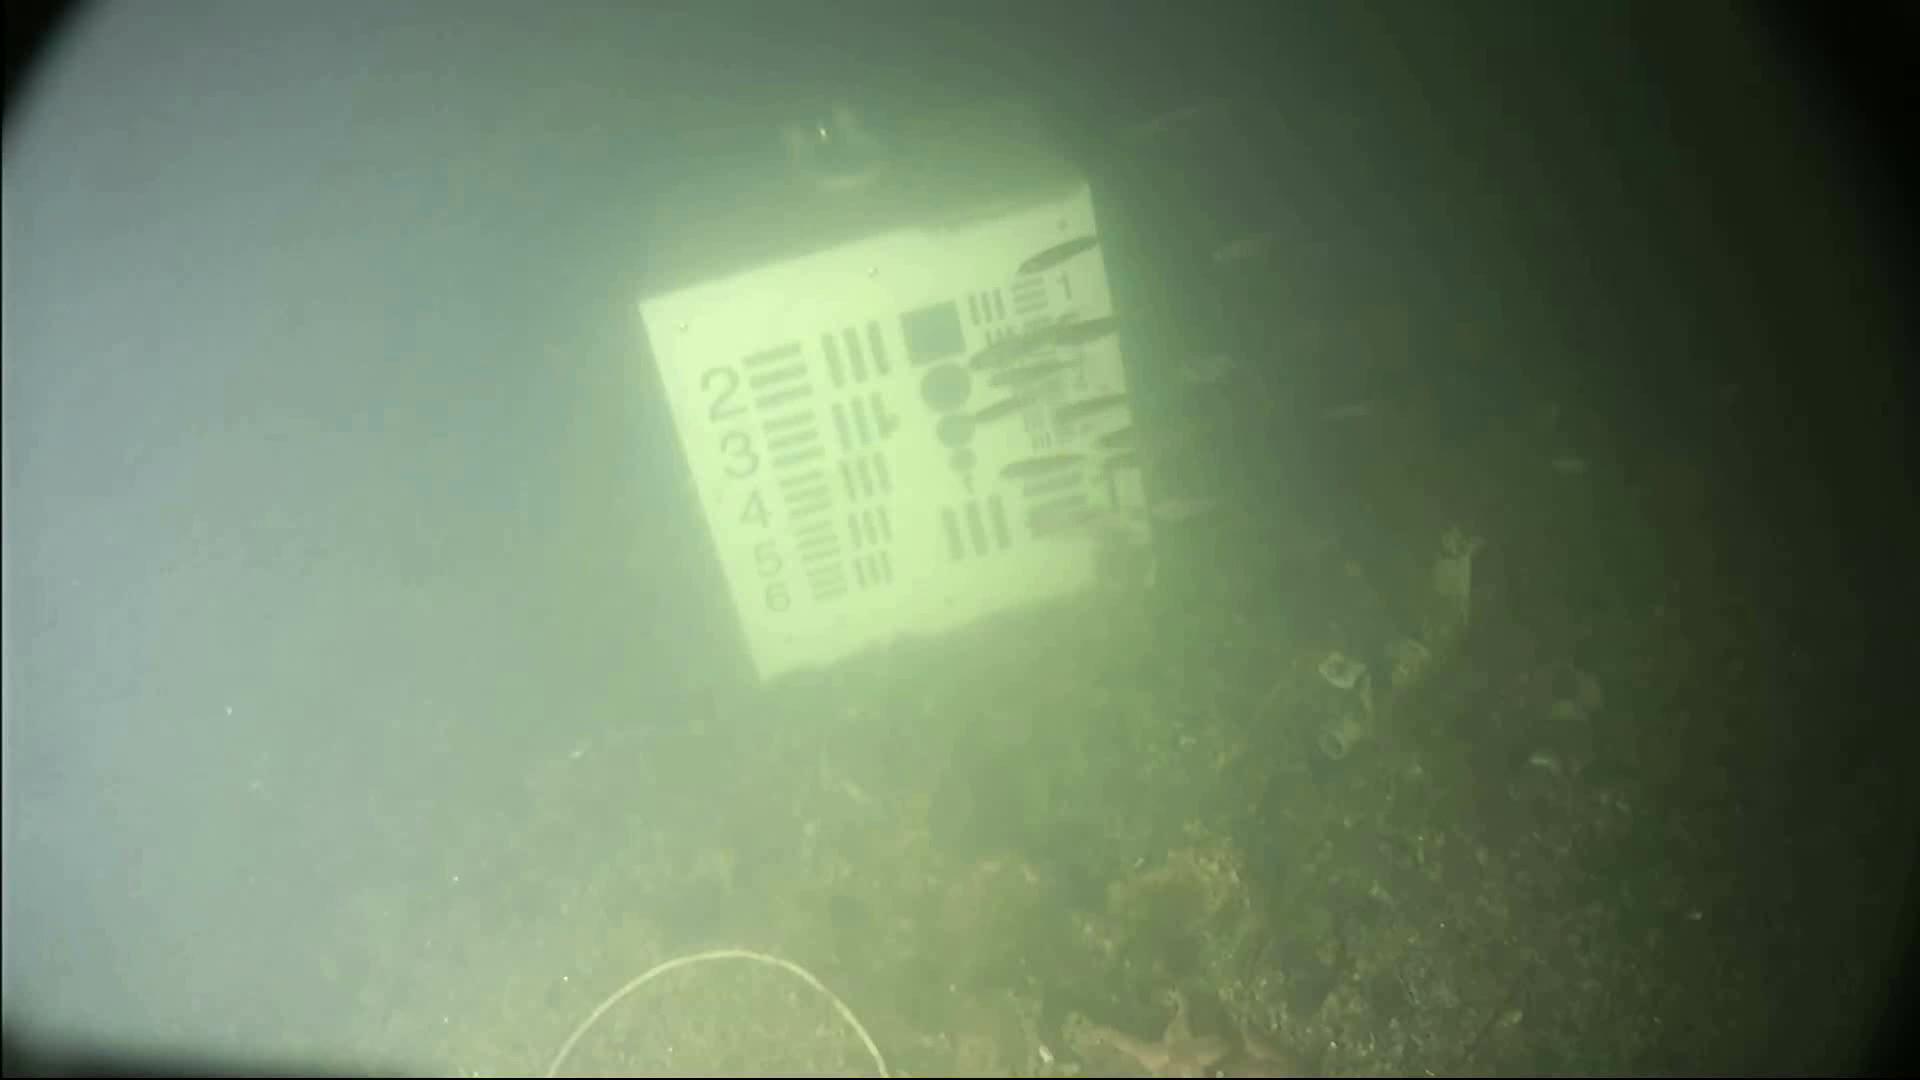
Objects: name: small_fish
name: starfish